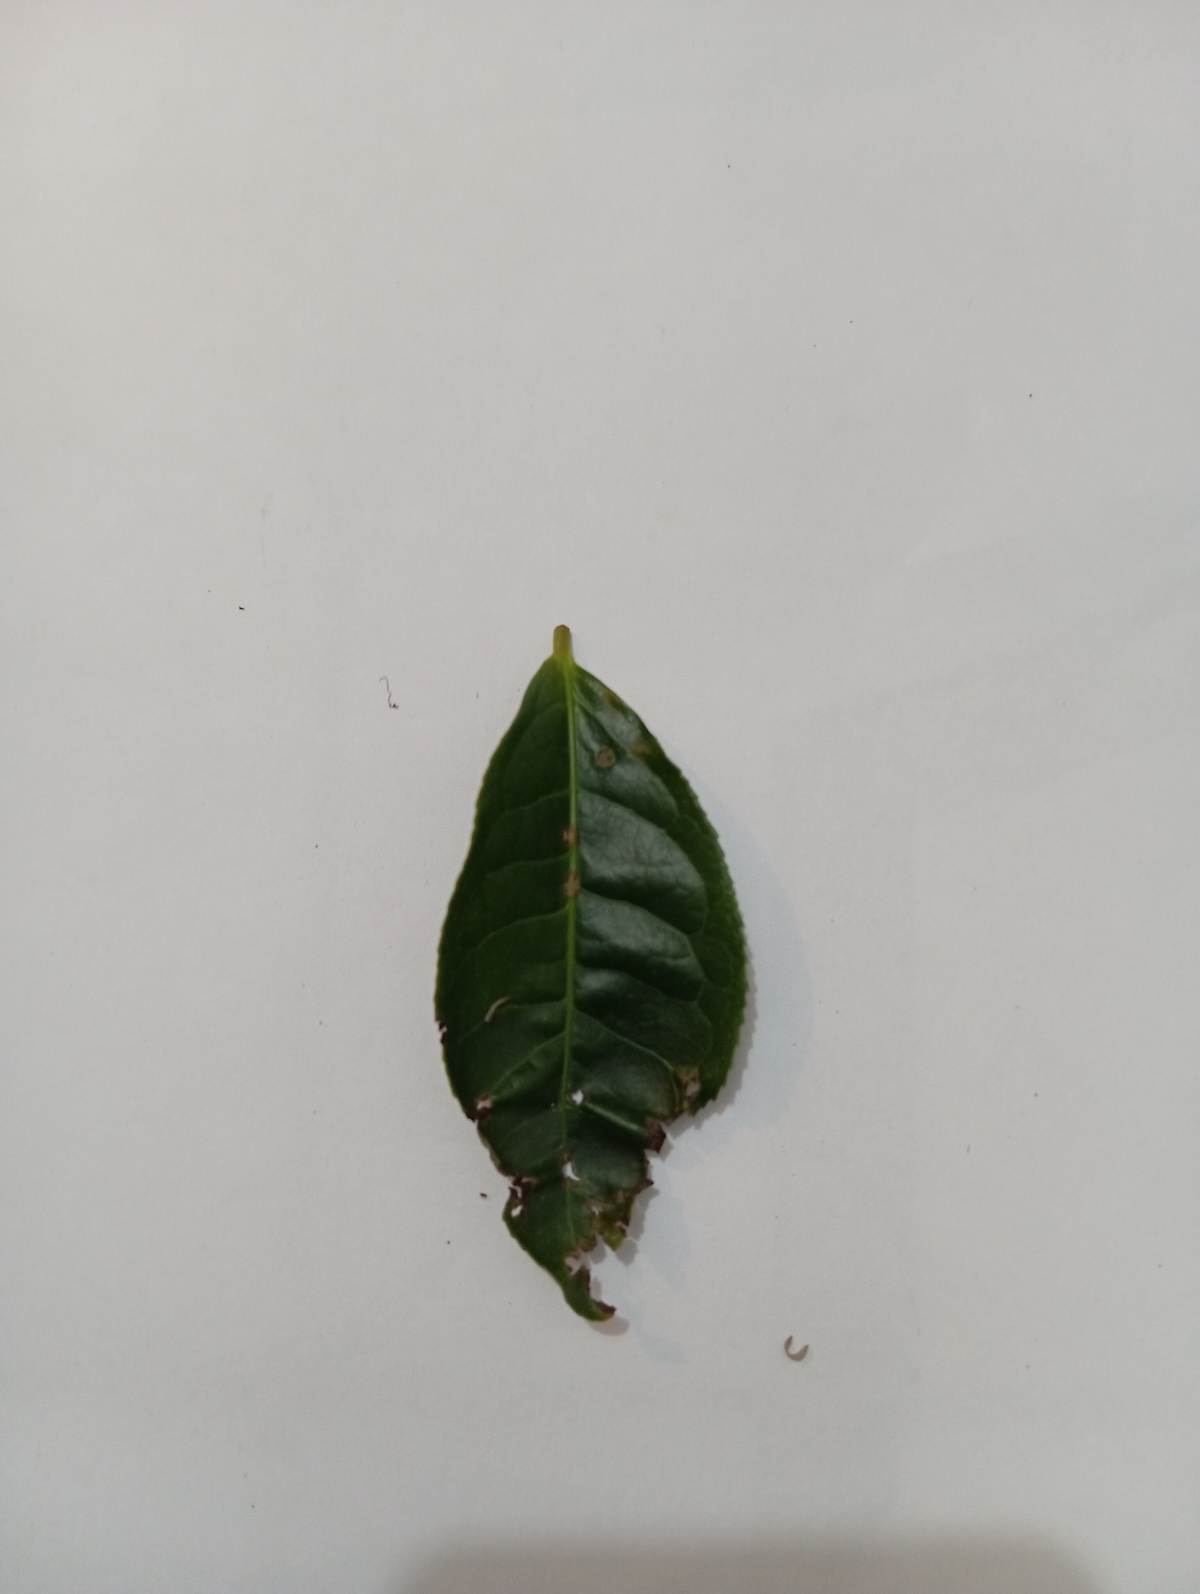
Label: Green mirid bug